List of international rugby union players killed in World War I

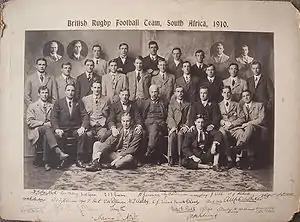
1910 British Isles team in South Africa, including Eric Milroy, Noel Humphreys and Phil Waller

Pre-World War I, it was not uncommon for members of the British Isles team (later known as the British & Irish Lions) to be uncapped for their nation of origin. This never happens now.